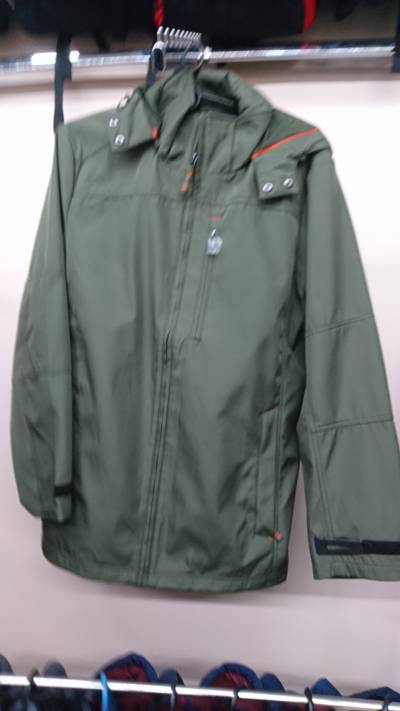
Waste category: clothes